Mitsubishi Dion

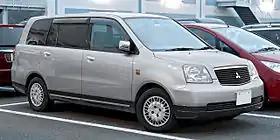
Pre-facelift Mitsubishi Dion

The Mitsubishi Dion is a compact MPV produced by Japanese automaker Mitsubishi Motors. Following its exhibition at the 1999 Tokyo Motor Show, it was introduced on January 25, 2000 priced from ¥1,598,000–1,848,000, it was built on a stretched Lancer/Mirage platform, with seven seats in a 2–3–2 configuration. The name was derived from Dionysus, the Greek god of wine and joy.